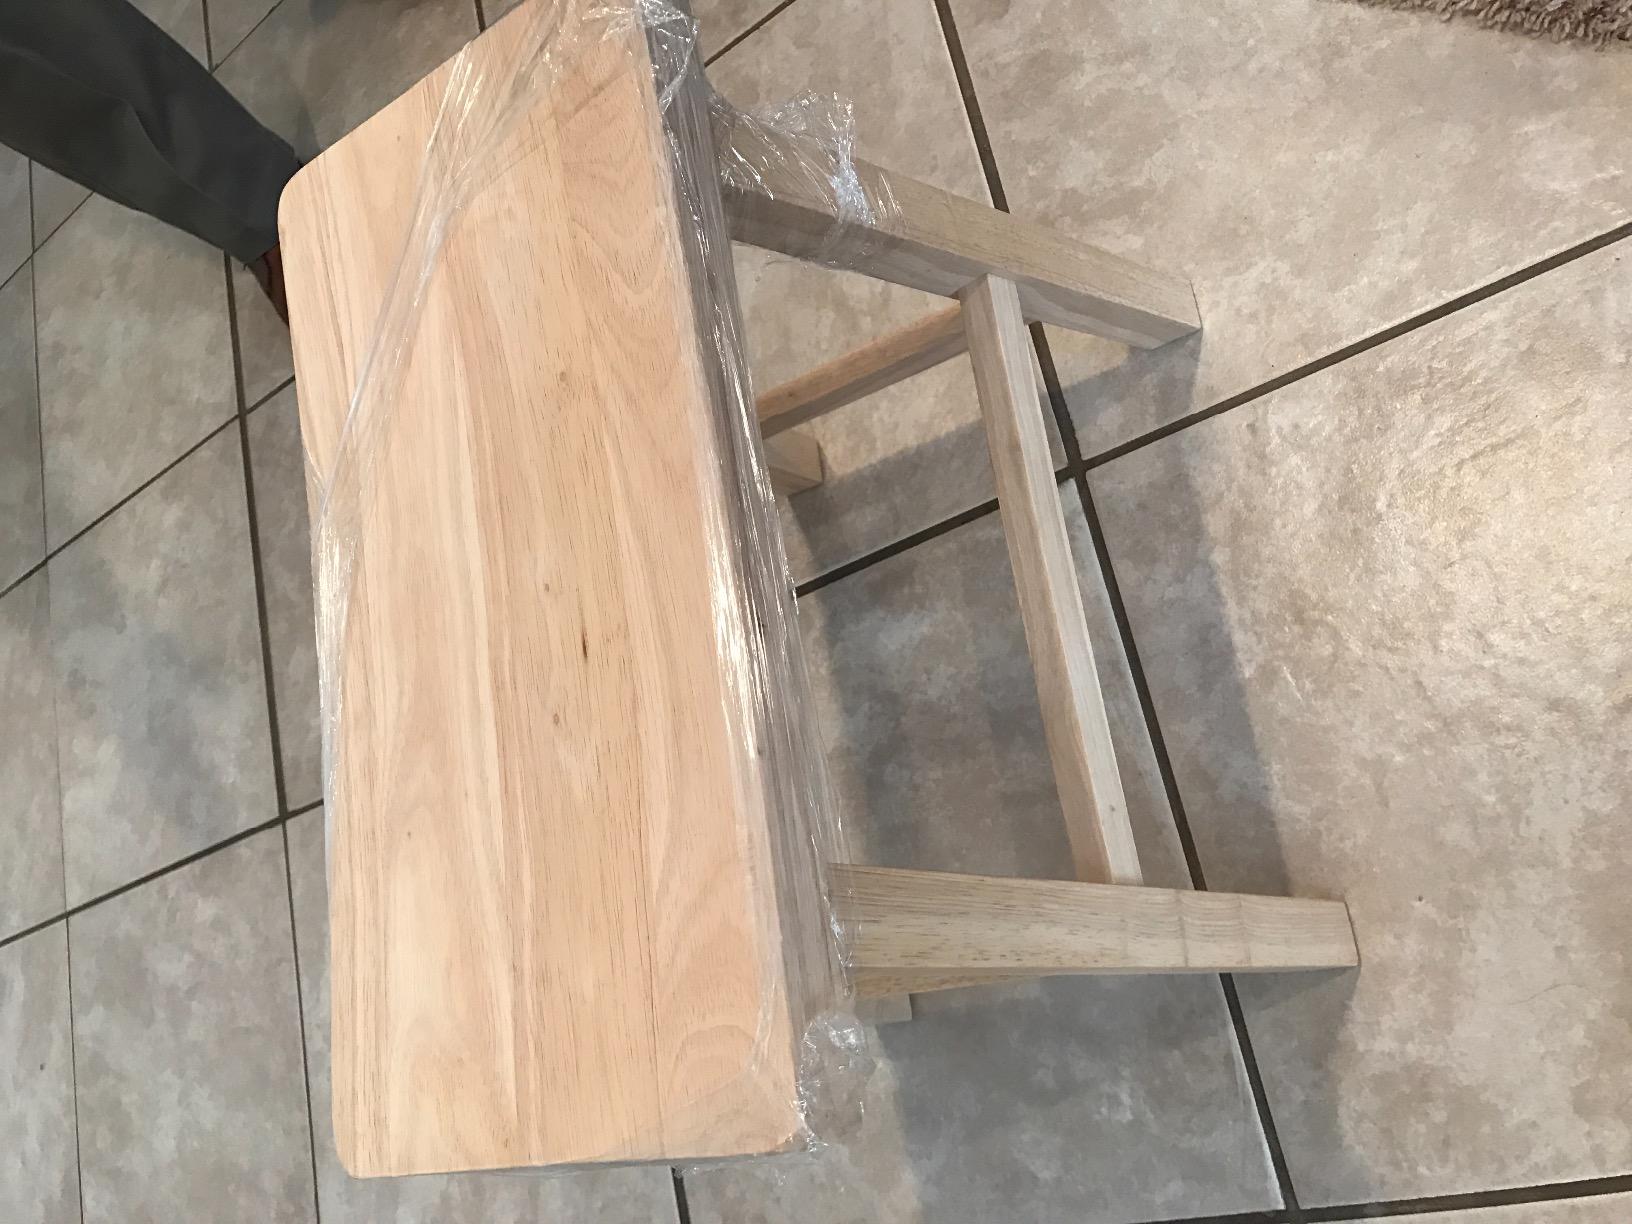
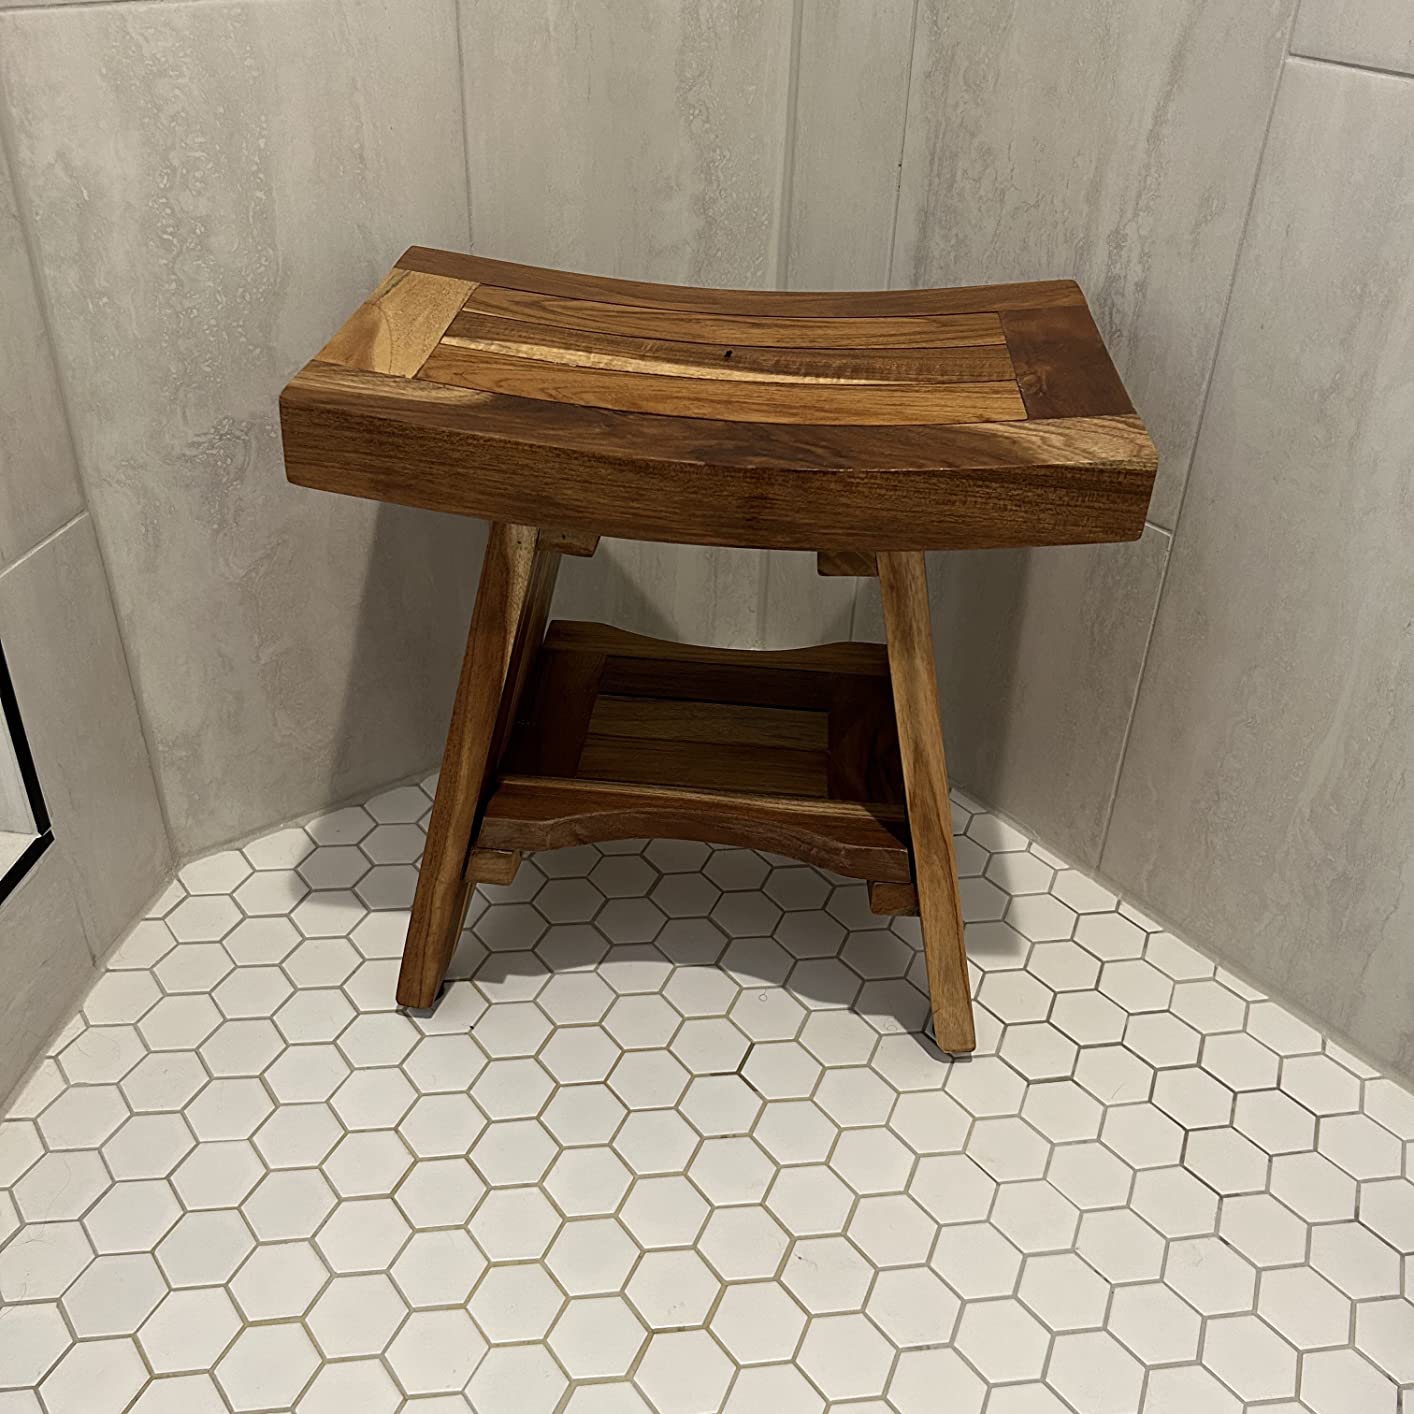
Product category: stool
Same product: no